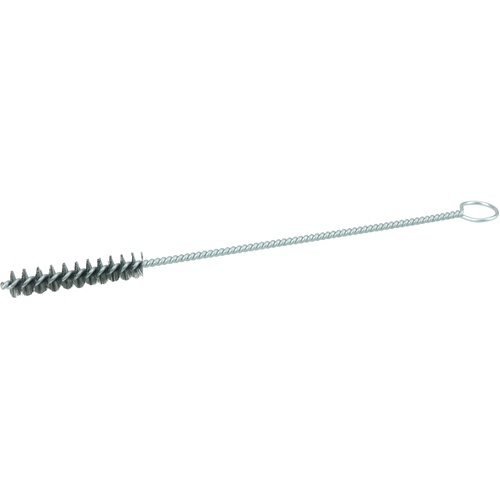
3/8″ Diameter - Steel Wire Tube Brush
Item #: MK5521094 Brand: Weiler Model #: 21094 Product Specifications Type Tube Brush Trim Length 2″ Diameter 3/8″ Overall Length 8″ Stem Diameter 1/8″ Bristle Diameter 0.004″ Abrasive Material Steel Brush Diameter 3/8″
Brand: ET02 New 2021
Category: Hardware > Tool Accessories > Paint Tool Accessories > Paint Brush Cleaning Solutions